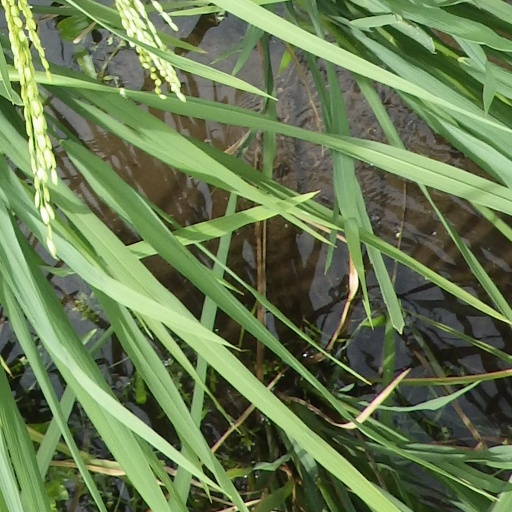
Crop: rice